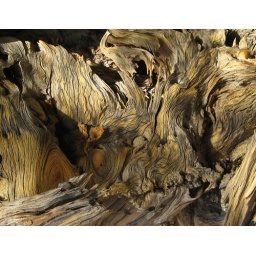
The under side of a tipped over pine tree